Tahiti 80

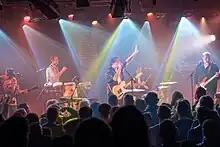
Tahiti 80 with Michelle BladesLa Maroquinerie, Paris8 December 2022

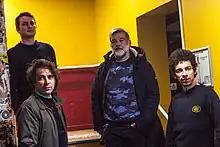
Tahiti 80 with Michelle BladesLa Maroquinerie, Paris8 December 2022

Singer and guitarist Boyer and bassist Resende formed the group as students at the University of Rouen, taking their name from a souvenir t-shirt given to Boyer's father in 1980. They recruited guitarist Mederic Gontier, and a year later drummer Sylvain Marchand. The four-piece released a self-produced and self-financed EP, "20 Minutes", which resulted in a deal with French label Atmospheriques.